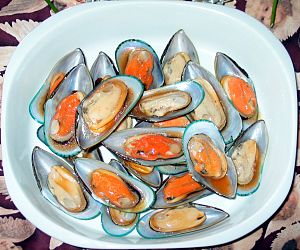
Muslinger
Kogte muslinger - som en ret
Kogte muslinger - som en ret
Muslinger er en klasse af dyr, der hører til bløddyrene. De er kendetegnet ved at have en hård skal, mens de på indersiden er bløde. De fleste muslinge-arter lever i saltvand, men der findes også arter i ferskvand.